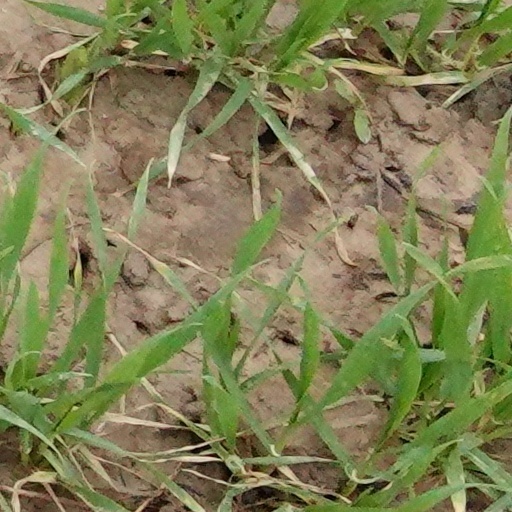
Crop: wheat